Tommy Rustad

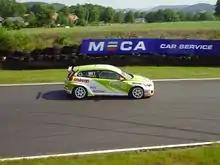
Rustad driving a Volvo C30 at Falkenbergs Motorbana.

Since his drive in the BTCC, he has spent most of his career driving in the Swedish Touring Car Championship. He was champion in both the STCC and the Norwegian Touring Car Championship in 2000, driving a works Nissan Primera. After this he spent a couple of seasons racing in the European Touring Car Championship, before returning to Sweden in 2003 in an Opel Astra. After another rallycross year he returned to the STCC Opel Team in 2007. 2008 had him drive a works Volvo C30 powered by bio-ethanol for Polestar Racing. He went on to win the championship for the second time in 2009 for Polestar.